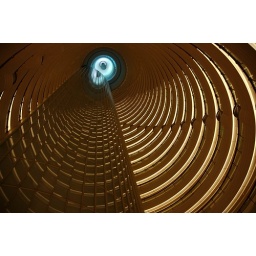
Grand Hyatt lounge in the JingMao Tower. The lights are railings for each floor of the hotel.